Pat Pattle

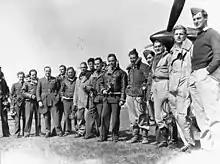
No. 33 Squadron: Pattle, (6th from right), in Greece, circa 1941. Eric Joseph Woods (not William Joseph "Timber" Woods) (9th from the right).

On 6 April 1941, Adolf Hitler resolved to end the conflict in the Balkans and subjugate Allied-sympathetic states. The Invasion of Yugoslavia began in the morning. The German "Wehrmacht" also intervened in Greece thus beginning the Battle of Greece. Italian failures had allowed another British foothold on the continent too close to the Romanian oilfields — Germany's ally.